Combs–Hehl Bridge

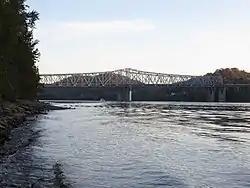

The Combs–Hehl Bridge is a twin span single pier cantilever bridge carrying Interstate 275 (I-275) across the Ohio River. It connects the Eastern portion of Cincinnati, Ohio and Campbell County, Kentucky.